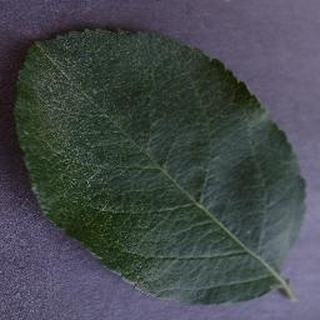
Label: healthy_apple